United States Servicemen's Fund

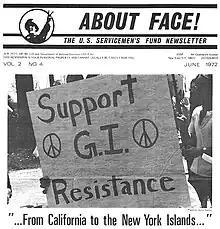
June 1972 cover of "About Face", newsletter of the United States Servicemen's Fund

The next two to three years were the height of the GI antiwar movement and USSF played a key role by supporting it financially and helping to tie it together through bulletins, newspapers, staff training and traveling activists who facilitated communication between projects. In the summer of 1971 they organized a training course for potential project staffers which was attended by almost 50 people. The manual for this course so worried the House Committee on Internal Security that they entered it into the Congressional Record. With support from USSF, the GI antiwar and coffeehouse movement grew from a few projects into an international GI dissent network. A list of USSF sponsors and contributors shows that it was supported by many of the most prominent people in the antiwar movement, including (in addition to those mentioned above) Bella Abzug, Shirley Chisholm, William Sloane Coffin, Ossie Davis, David Dellinger, James Forman, Betty Friedan, I.F. Stone, and Jane Fonda. Its publications also received support from several labor unions. In 1971, USSF published a pamphlet called "The New Army" (see cover image above) which listed a total of 76 "organizing projects, coffeehouses, and newspapers" they were supporting, as well as six USSF offices. USSF was probably the main way most antiwar civilians could interact with and support the growing GI movement.